Vojislav Koštunica

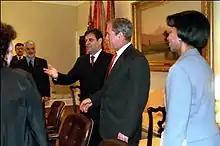
President George W. Bush greets Vojislav Koštunica, then President of Yugoslavia, in the White House.

Supported by both nationalists and liberals, the Democratic Opposition of Serbia backed him in the 2000 presidential election against incumbent Slobodan Milošević. Koštunica received 50.2 percent of the vote in the first round of voting, just a few thousand votes over the threshold needed to win outright. Milošević disputed the results of the first round, claiming that Koštunica had only received 49 percent of the vote and a runoff was required. The Otpor movement, a student-led movement to oust Milošević and install free and fair elections, organized a protest where thousands of Serbians participated in strikes and took over the Belgrade capital and forced Milošević to accept the results and step down as president. Koštunica then assumed the presidency. He was the last president of the Federal Republic of Yugoslavia. Koštunica opposed the extradition of his predecessor, to the Hague Tribunal, and voiced opposition to the court.